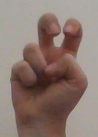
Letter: toot